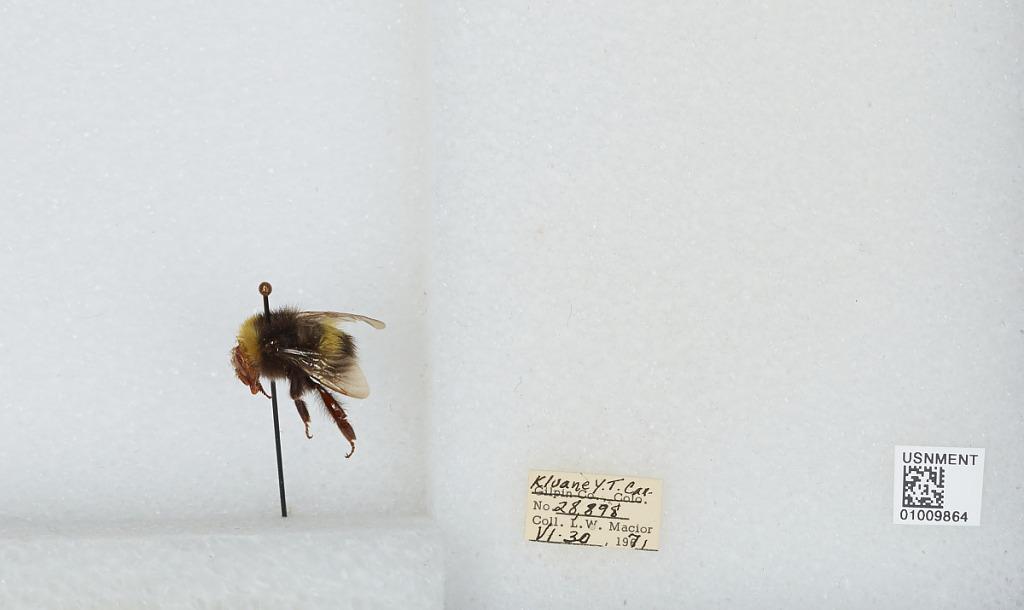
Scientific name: Bombus (Bombus) lucorum (Linnaeus)
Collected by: L. Macior
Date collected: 1971-6-30
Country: Canada
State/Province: Yukon Territory
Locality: Kluane
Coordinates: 60.75, -139.5